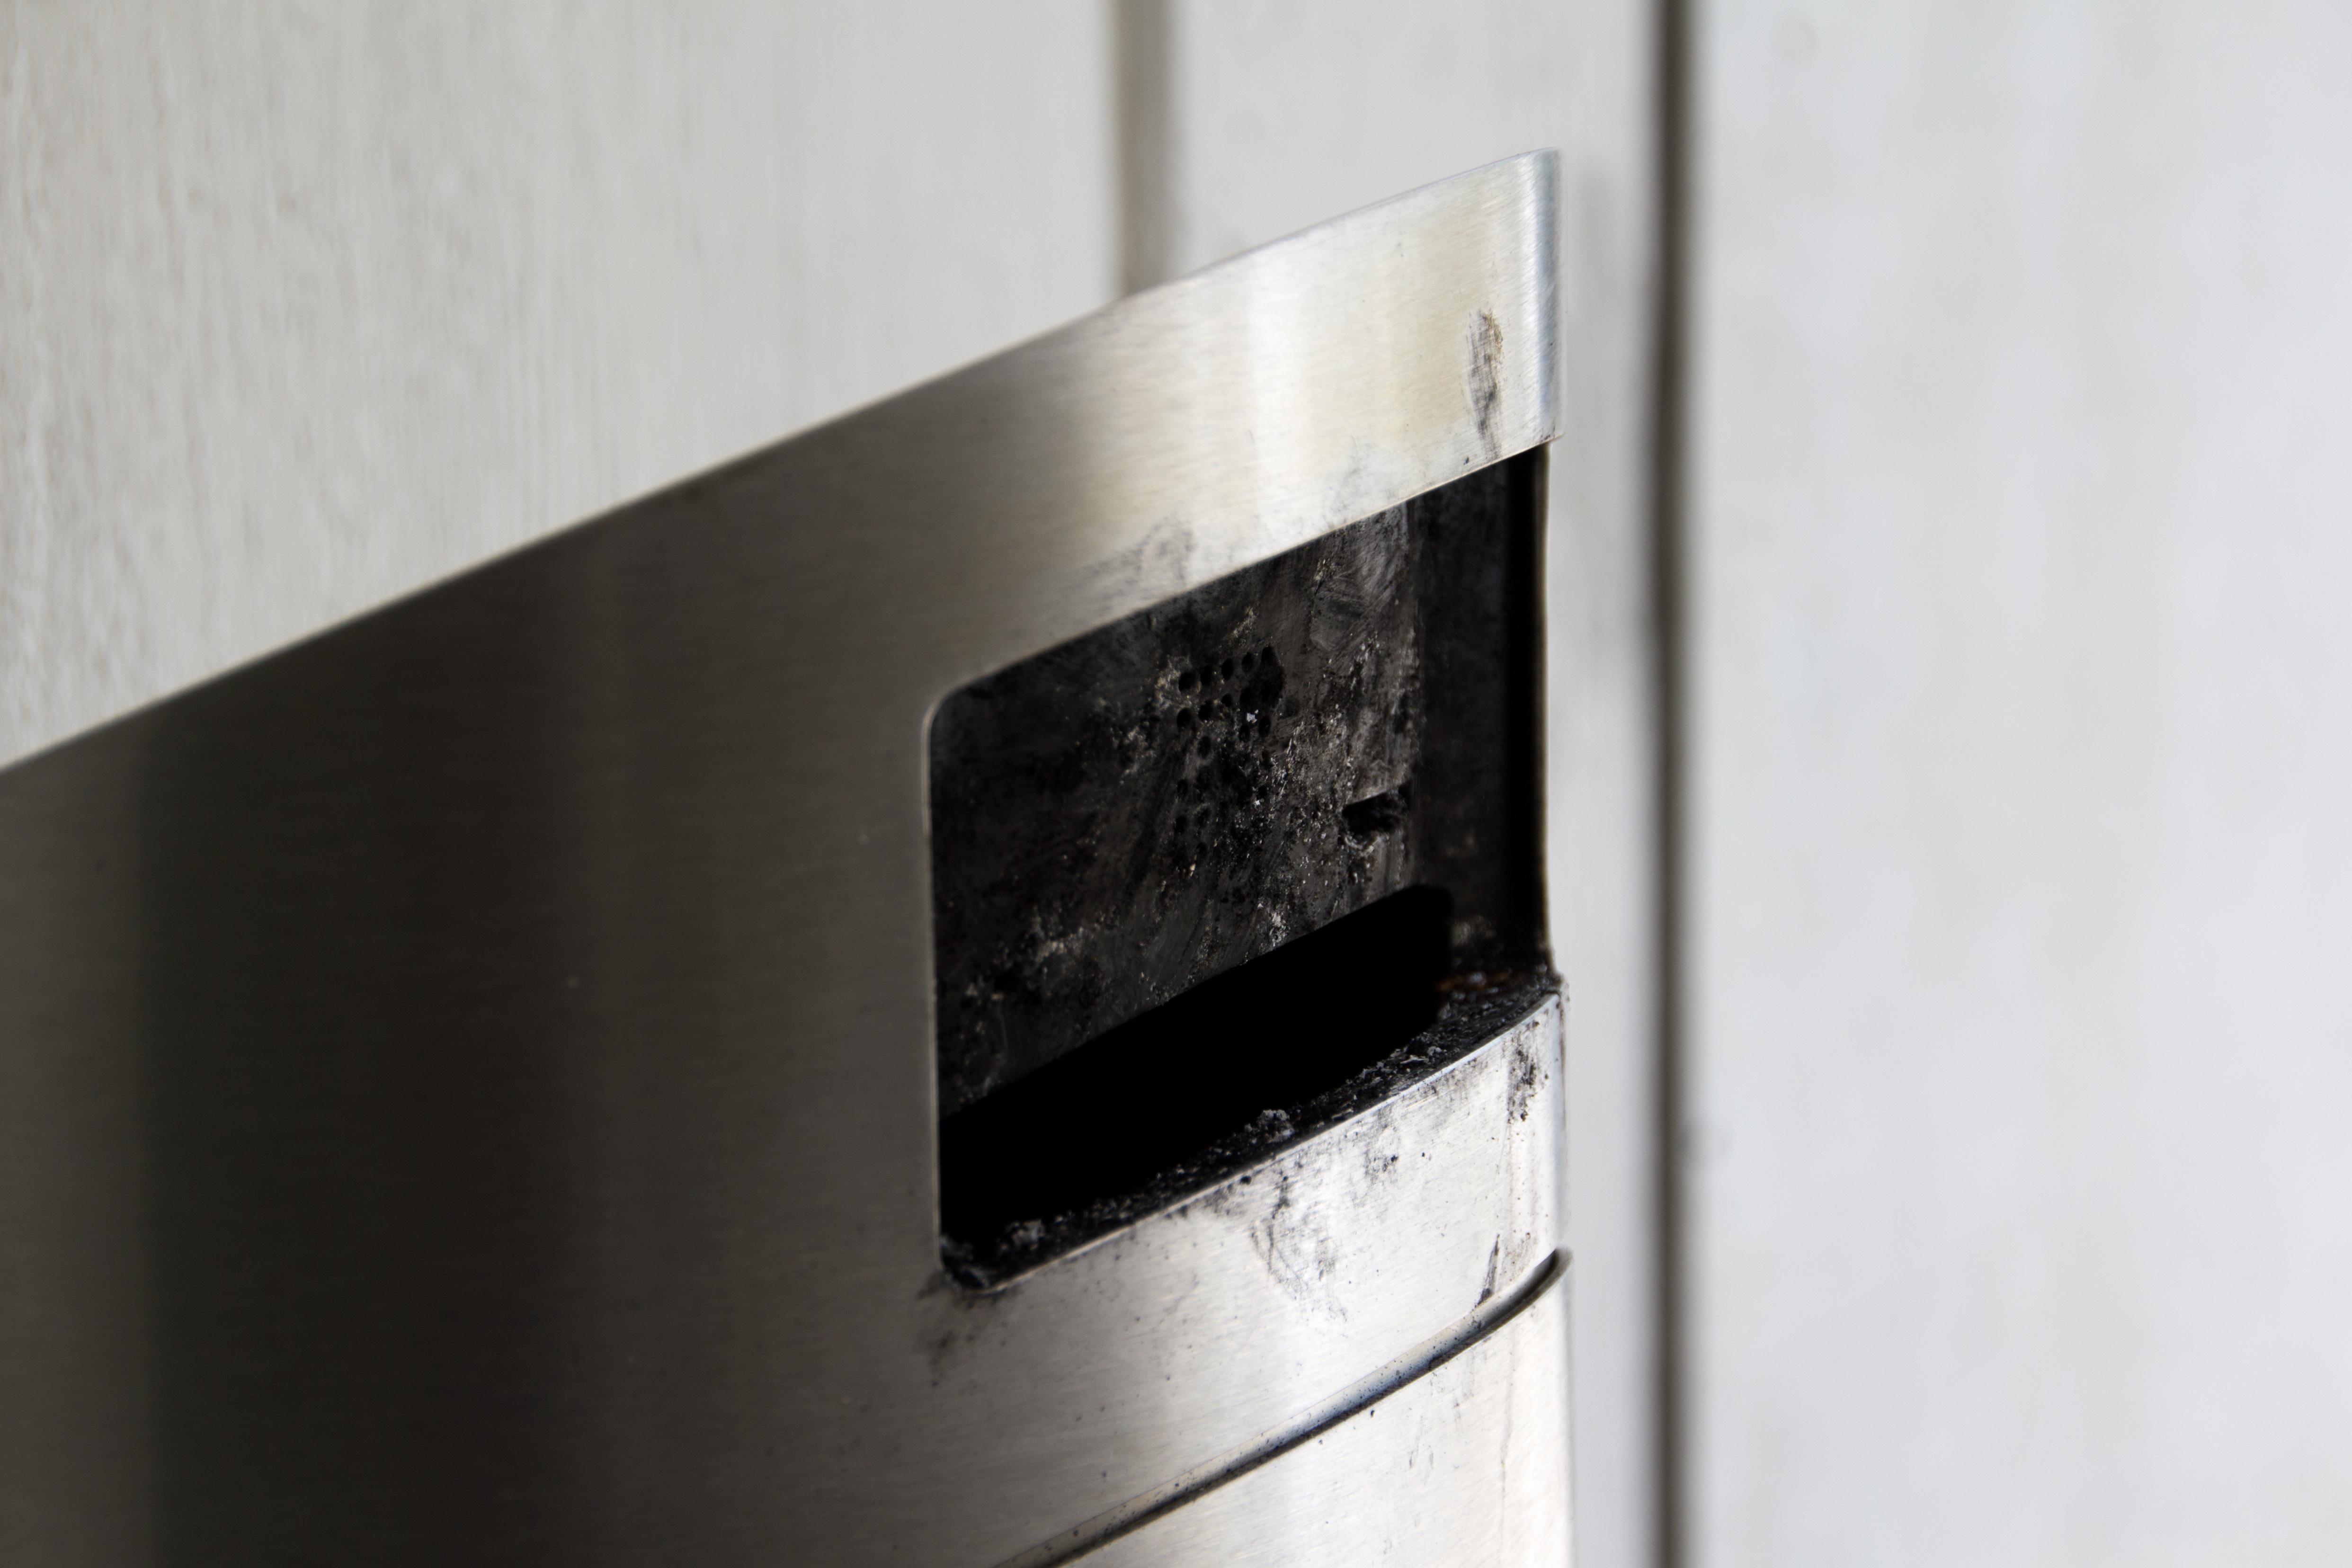
table, light, wood, white, glass, wall, black, lighting, material, light fixture, shape